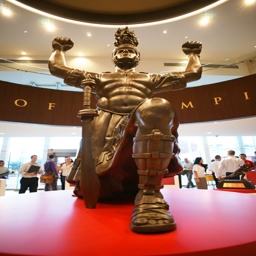
the statue was unveiled today .